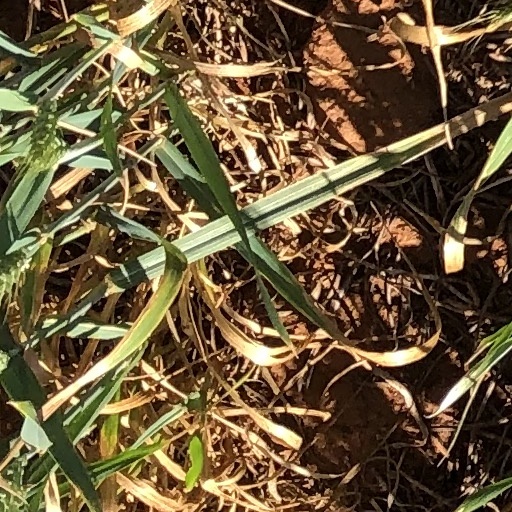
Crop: wheat